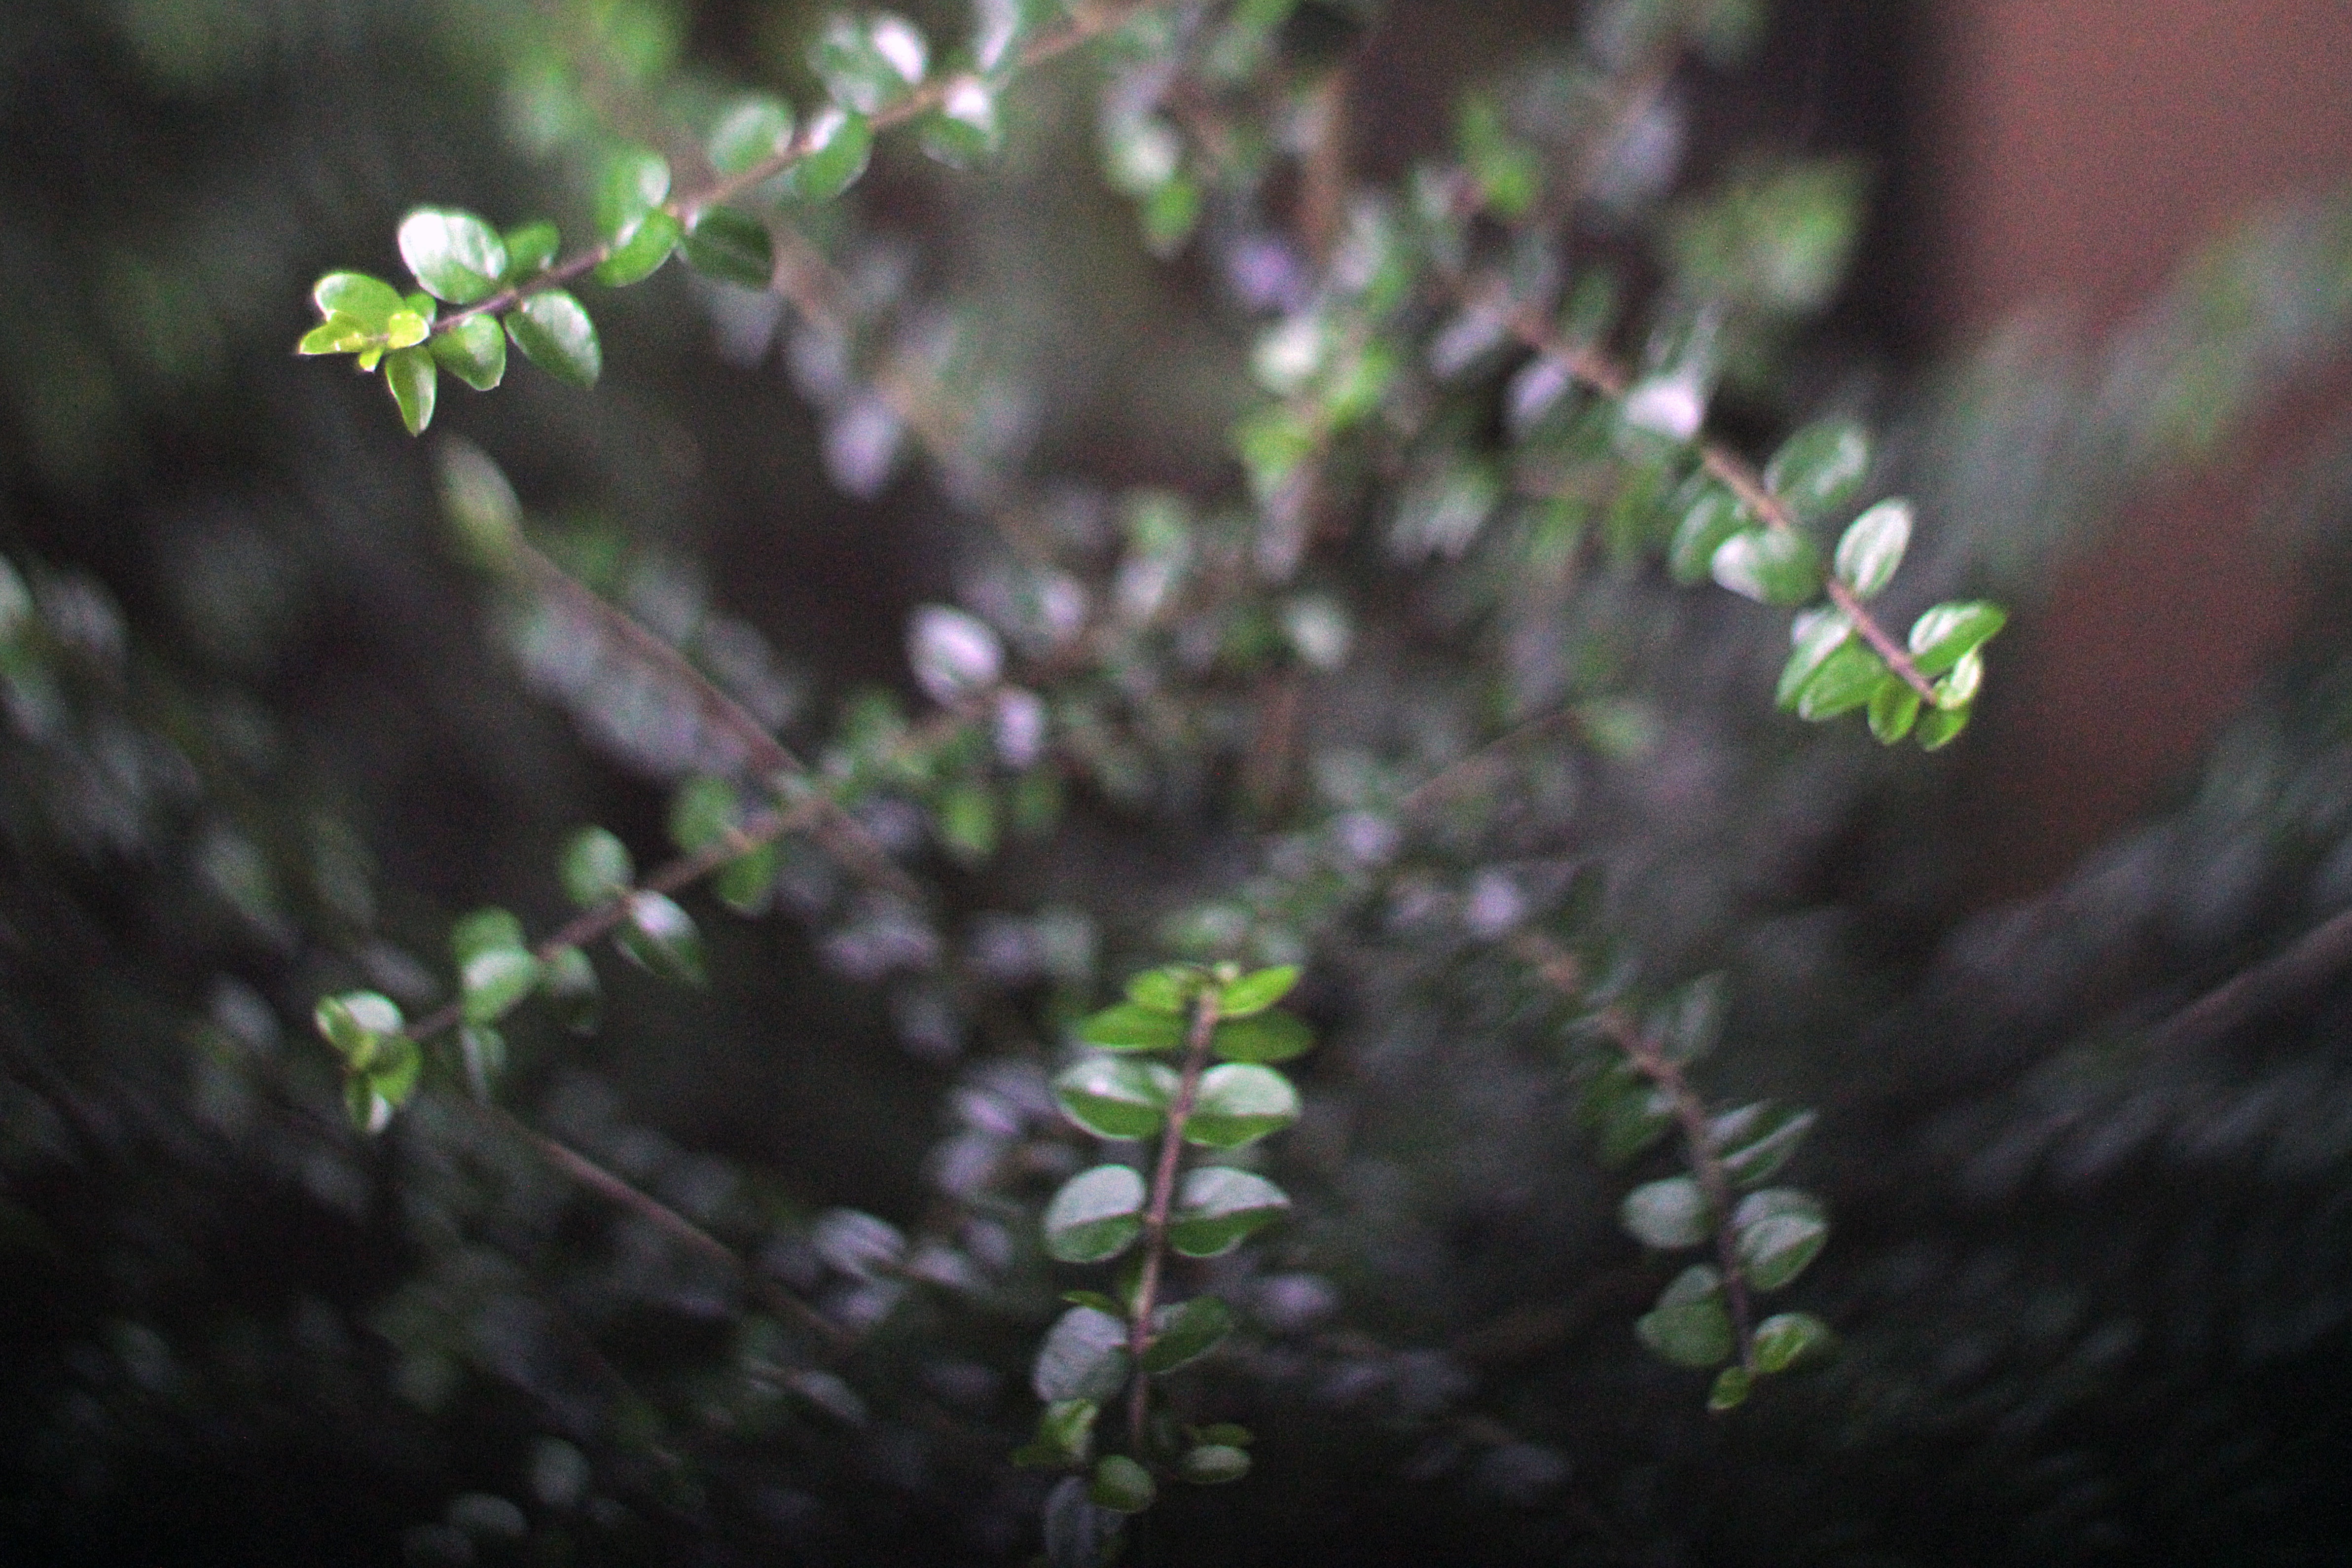
nature, branch, blossom, plant, leaf, flower, green, botany, flora, wildflower, shrub, macro photography, flowering plant, land plant